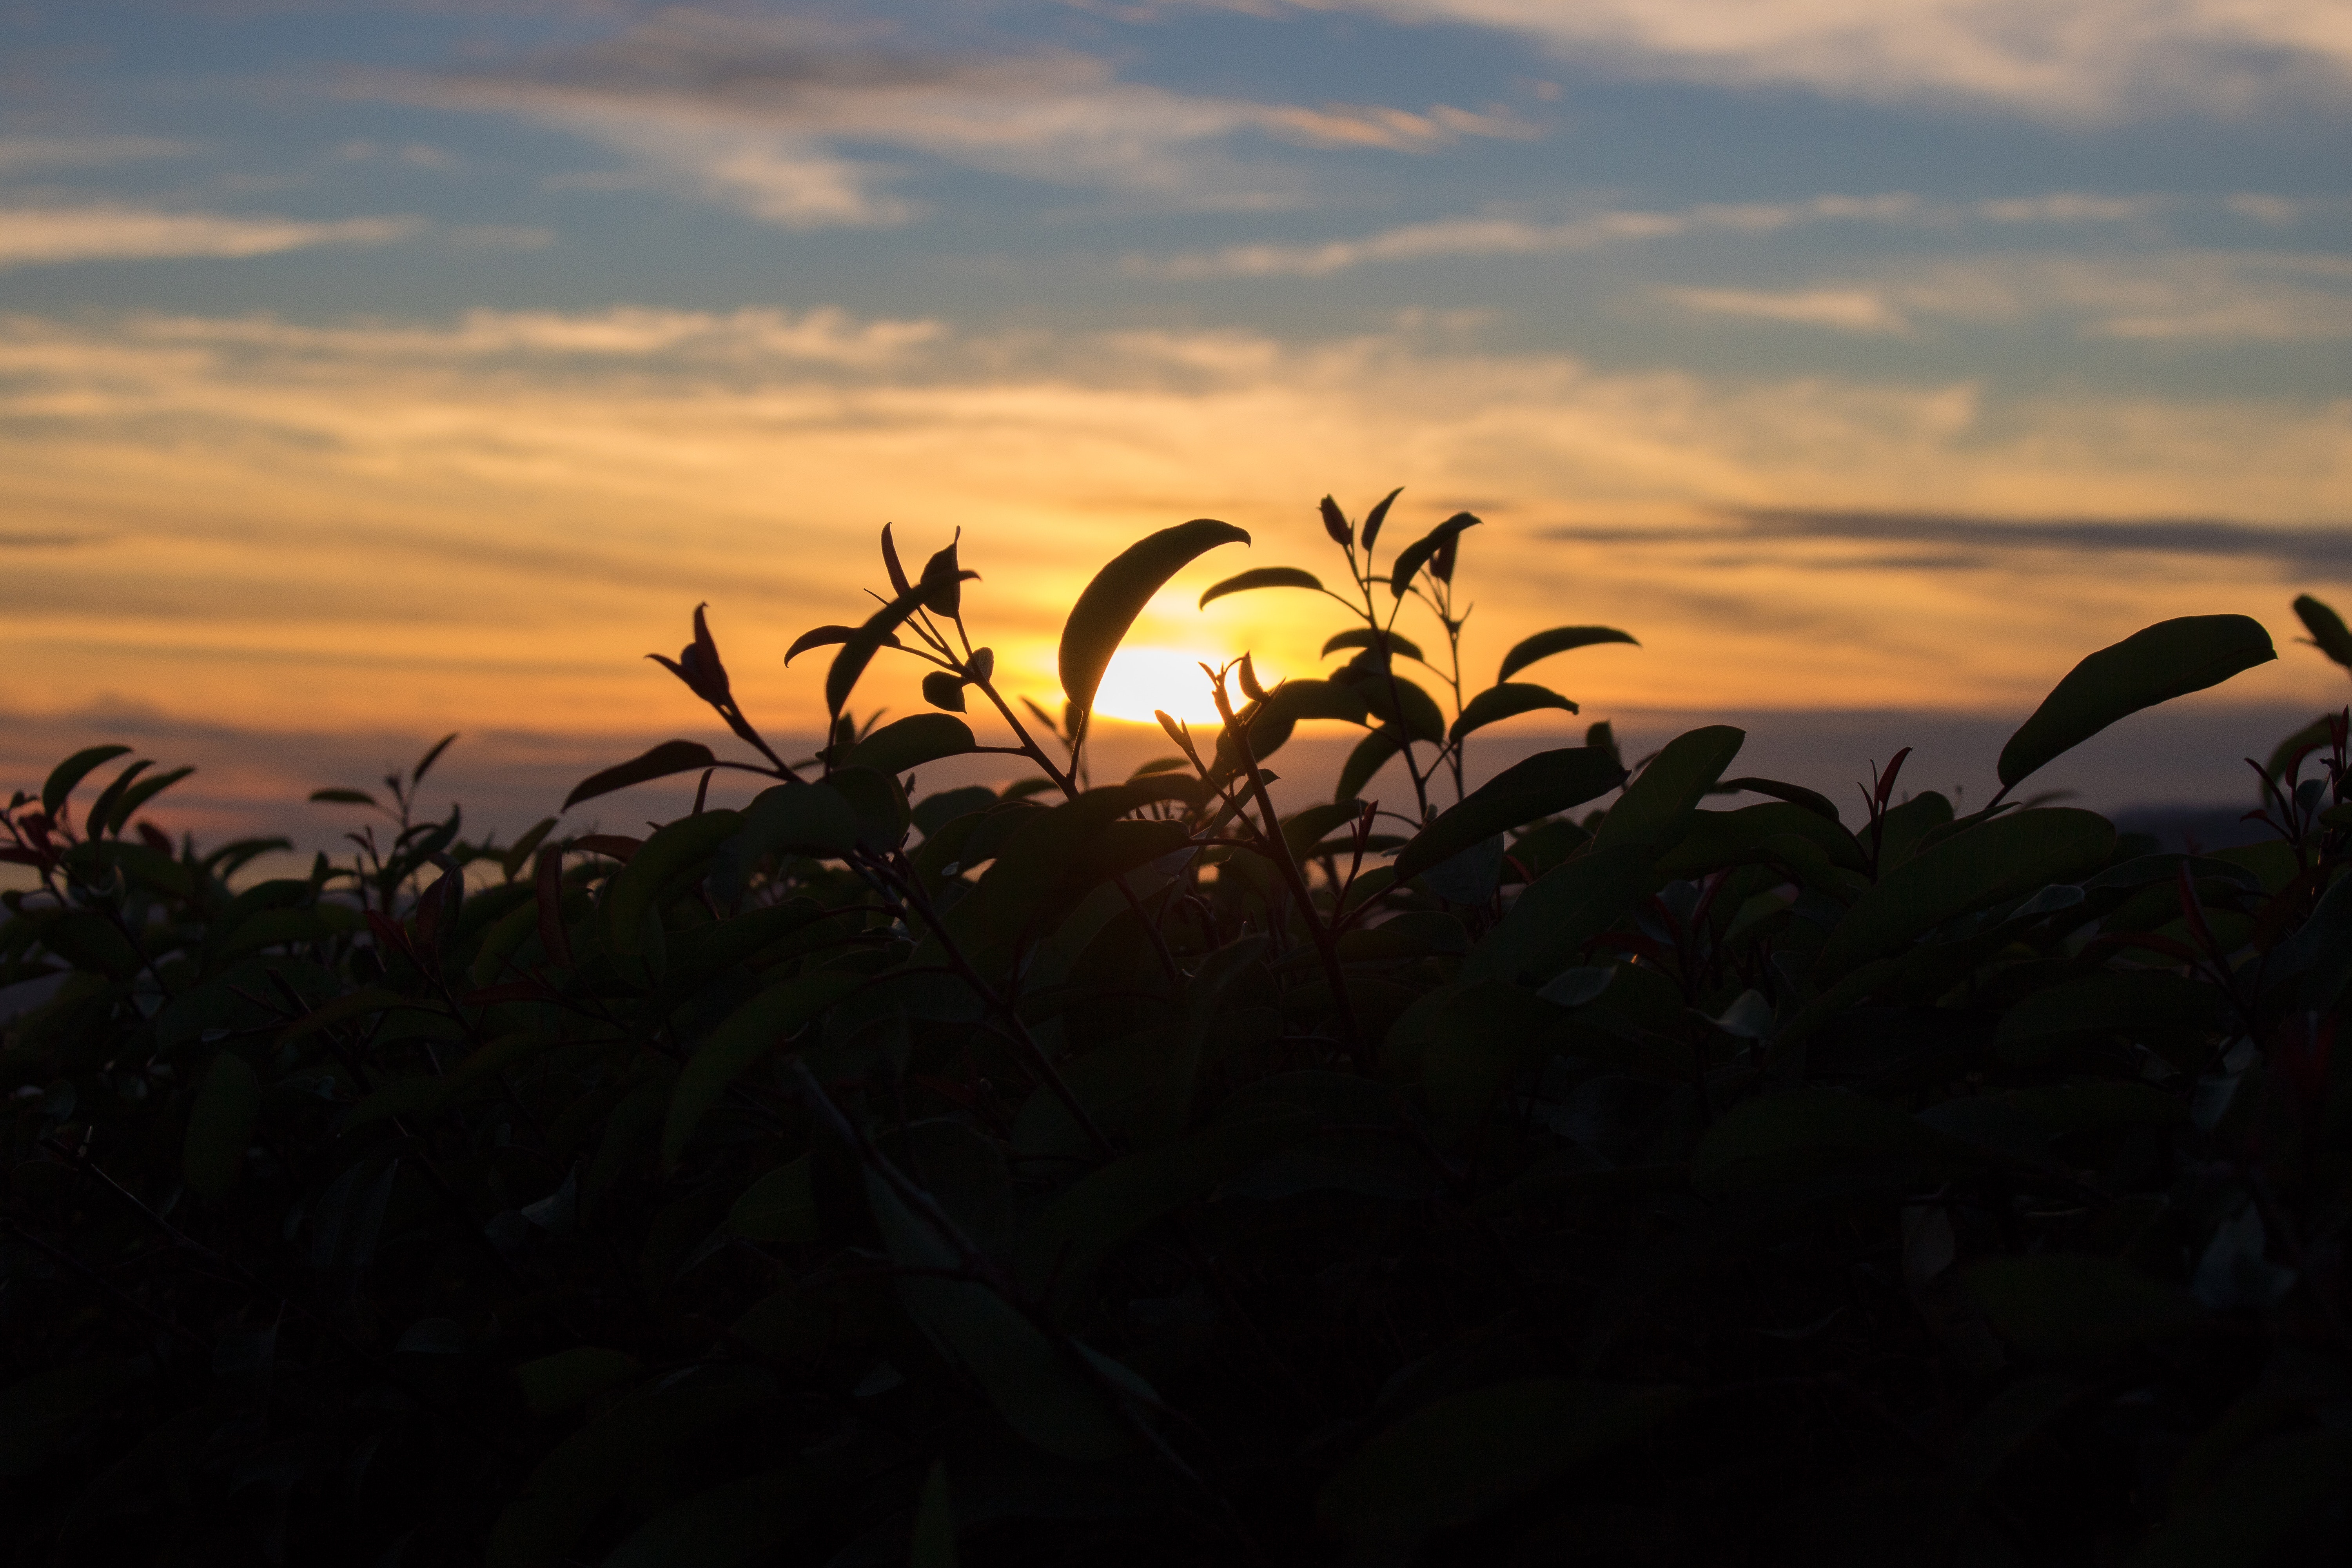
sky, sunset, horizon, evening, cloud, afterglow, sunrise, morning, water, dusk, tree, sun, sea, grass family, plant, grass, leaf, sunlight, silhouette, ocean, tropics, landscape, photography, coast, dawn, vacation, palm tree